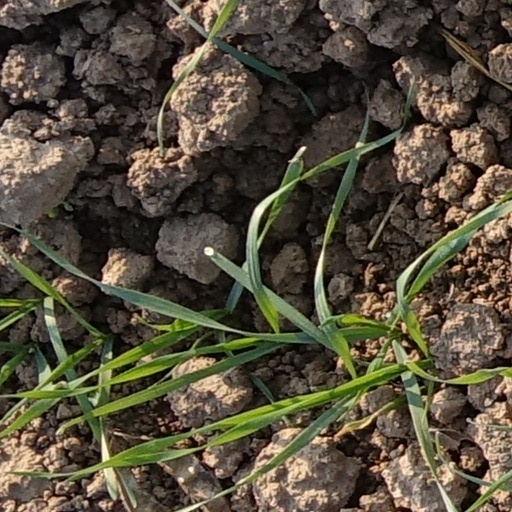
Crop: wheat